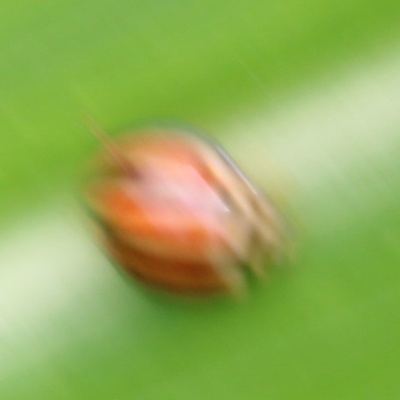
Crop: Maize
Condition: leaf beetle